Neanderthals in Gibraltar

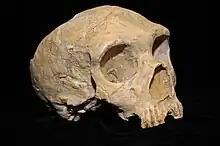
The Gibraltar 1 skull, discovered in 1848 in Forbes' Quarry, was only the second Neanderthal skull and the first adult Neanderthal skull ever found.

The Neanderthals in Gibraltar were among the first to be discovered by modern scientists and have been among the most well studied of their species according to a number of extinction studies which emphasize regional differences, usually claiming the Iberian Peninsula partially acted as a “refuge” for the shrinking Neanderthal populations and the Gibraltar population of Neanderthals as having been one of many dwindling populations of archaic human populations, existing just until around 42,000 years ago. Many other Neanderthal populations went extinct around the same time.